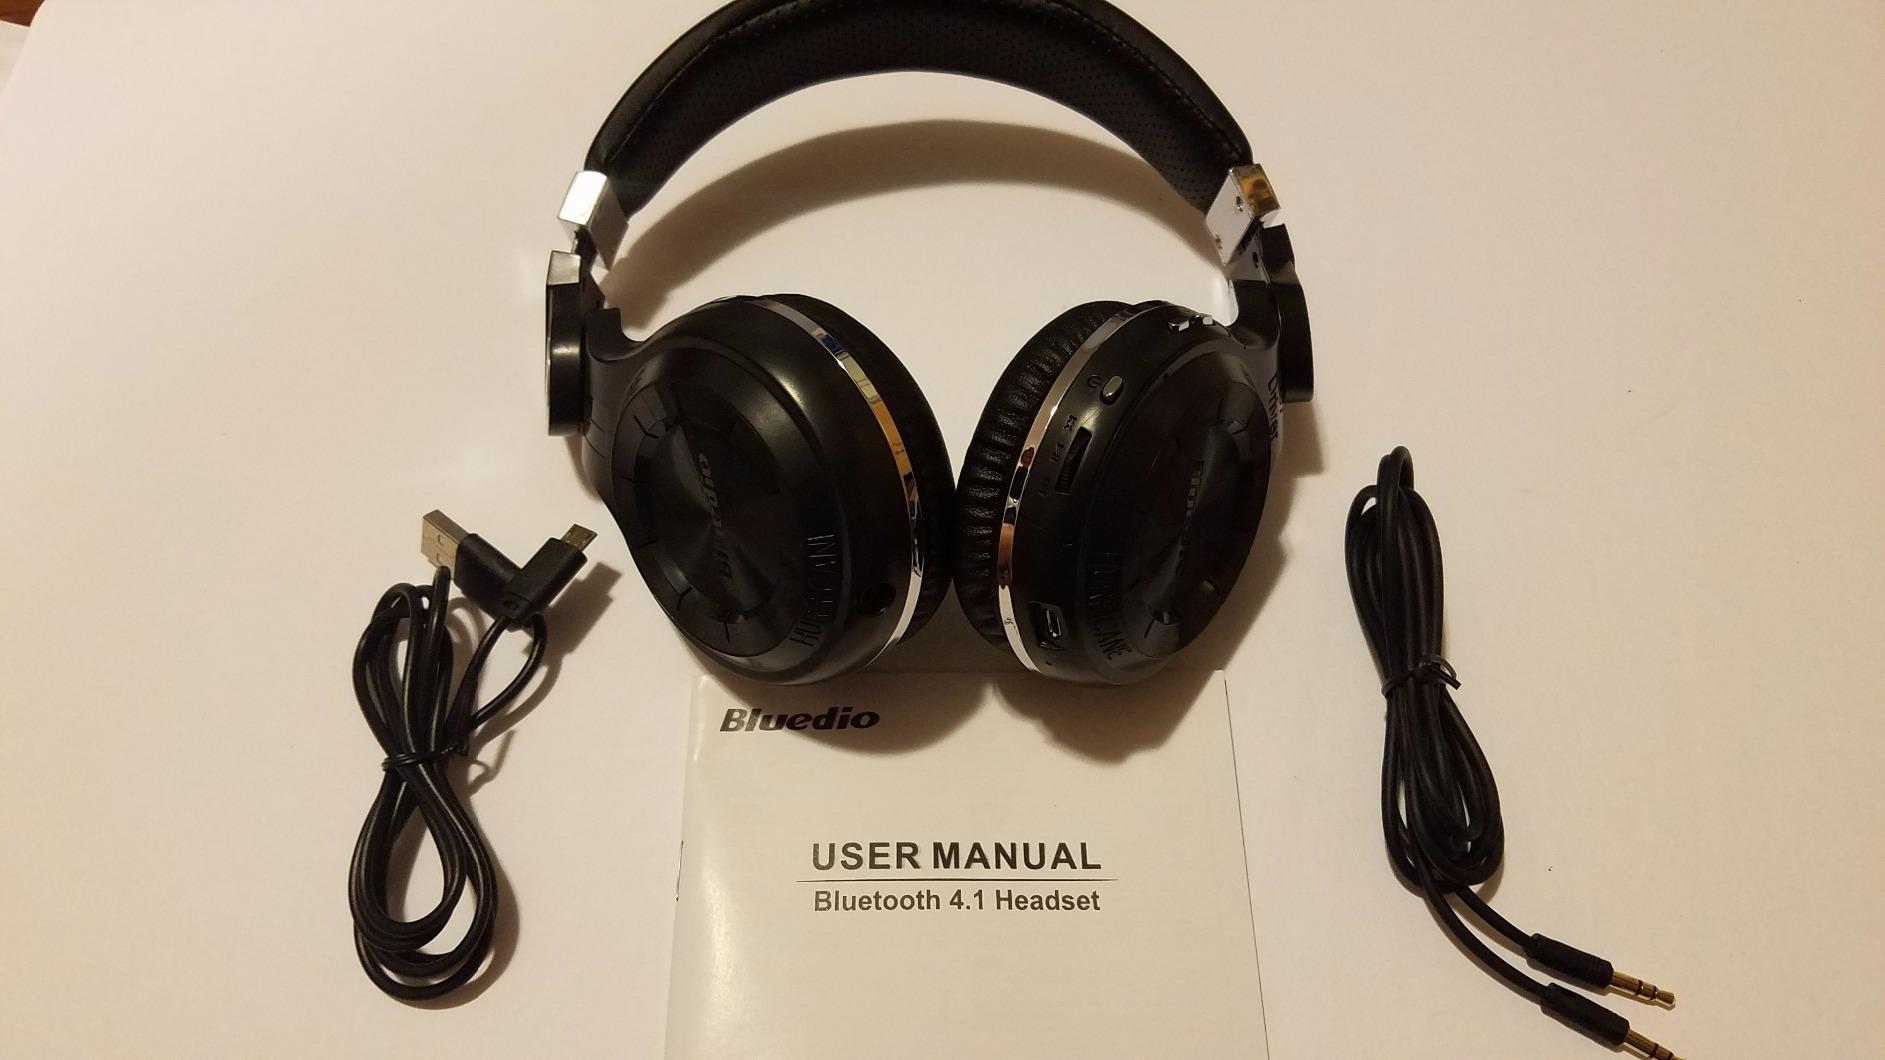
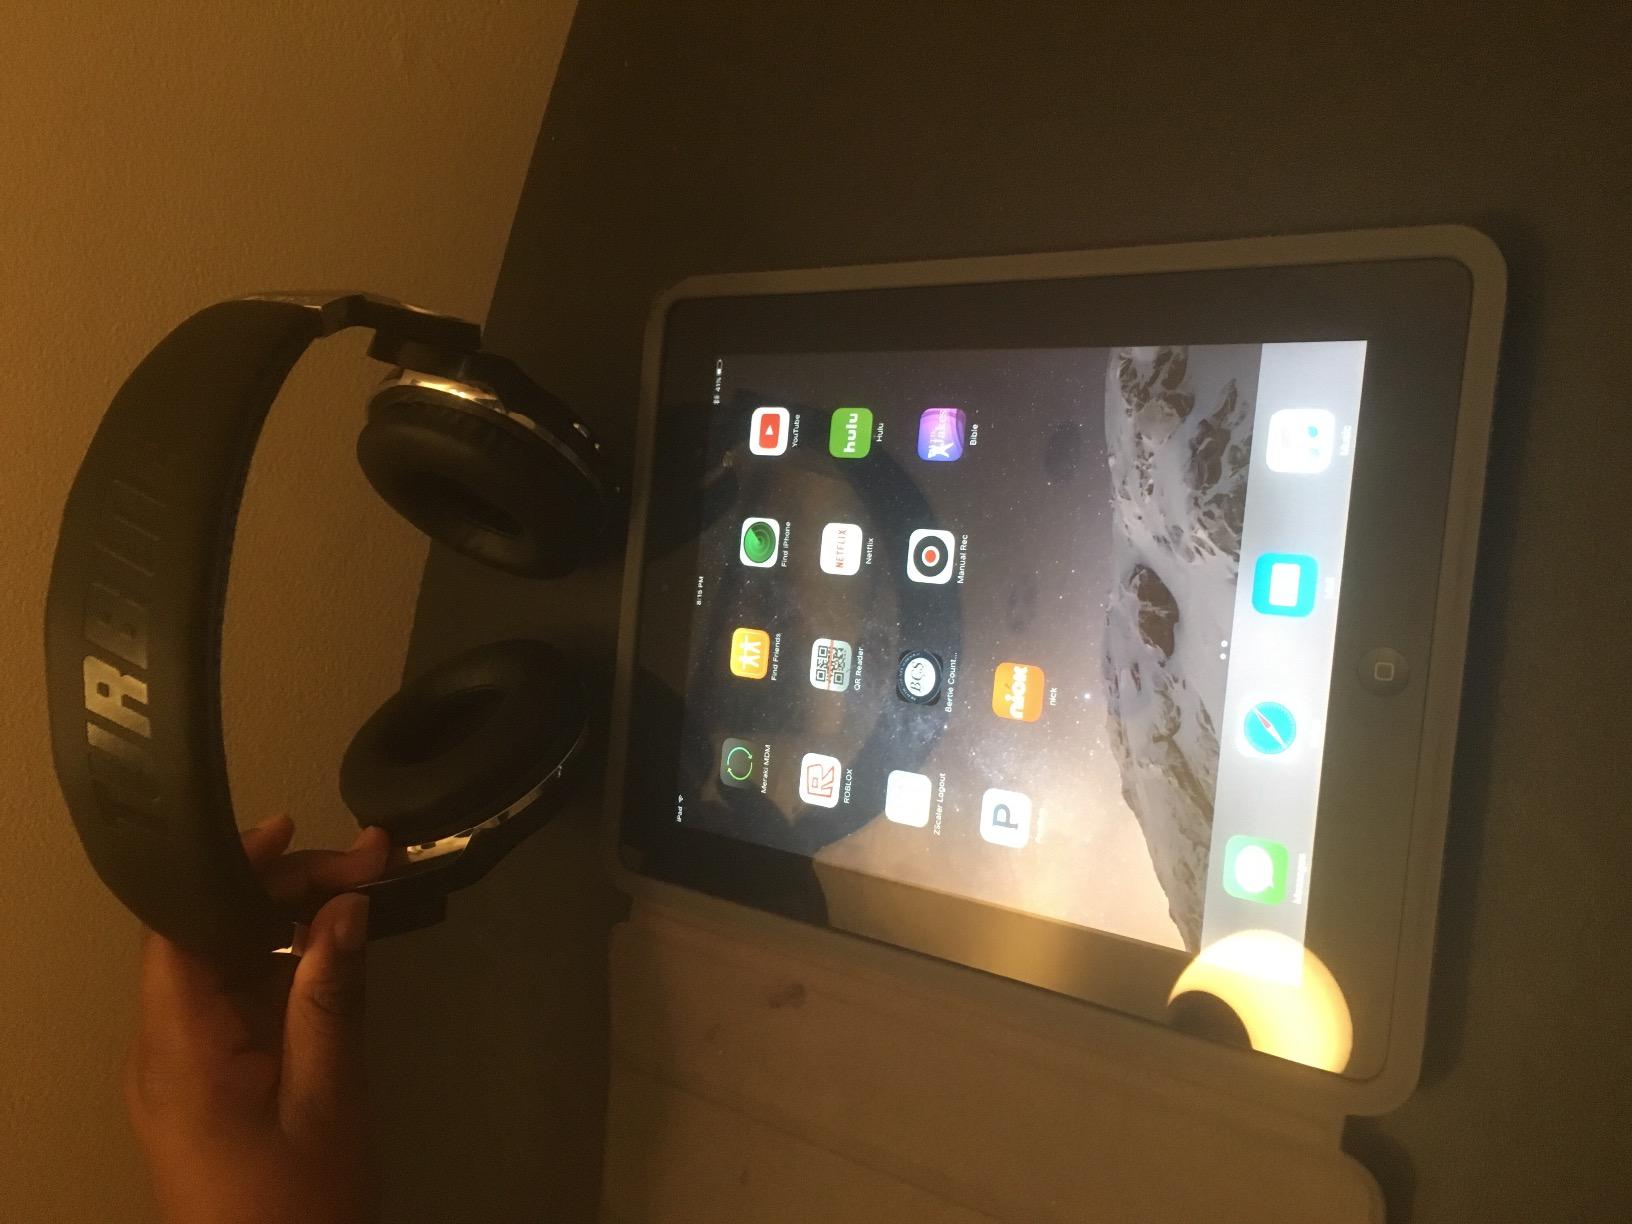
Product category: headphones
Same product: yes